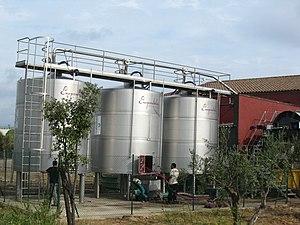
L'empordà est un vin espagnol bénéficiant d'une dénomination d'origine protégée.